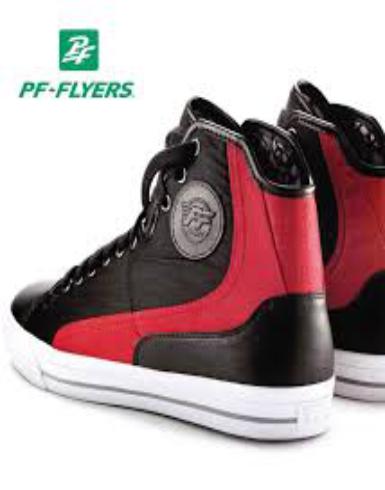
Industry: Clothes